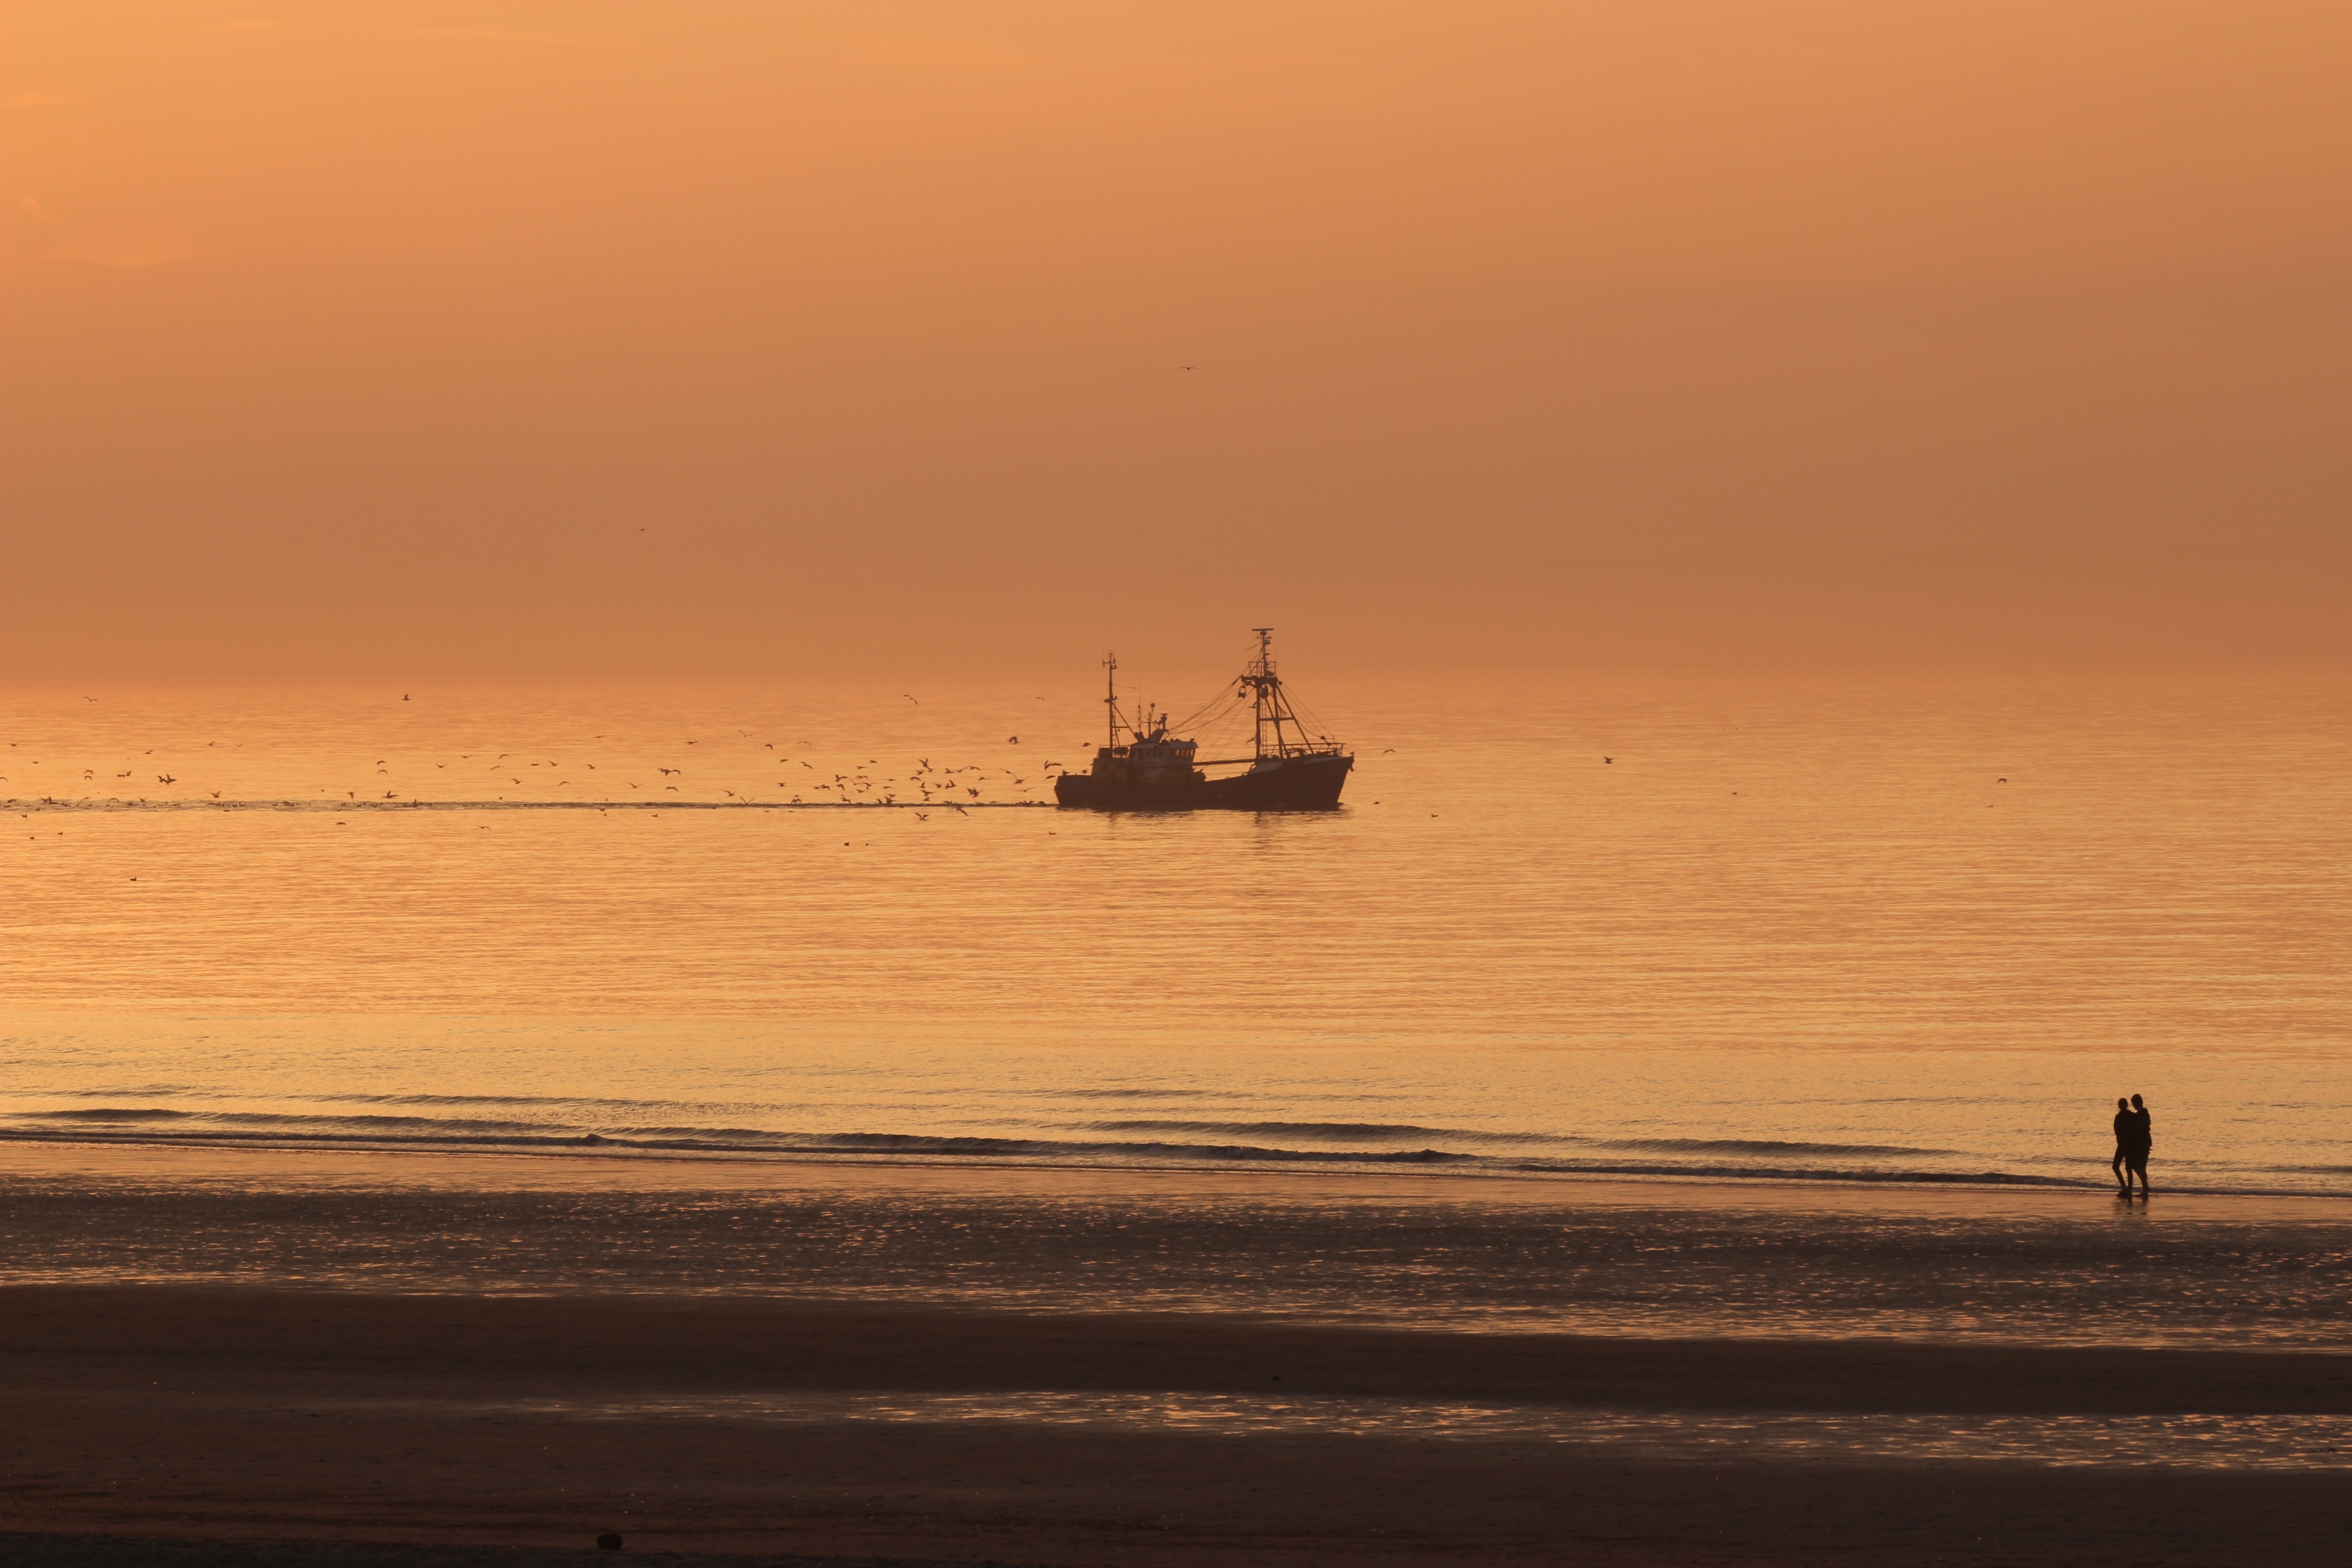
beach, sea, coast, sand, ocean, horizon, sunrise, sunset, boat, morning, shore, wave, dawn, dusk, evening, vehicle, bay, body of water, evening sun